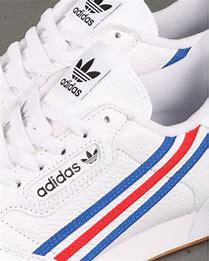
Brand: Adidas
Model: Continental 80 Stripes